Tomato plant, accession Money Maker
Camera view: horizontal (90 deg, fisheye); turntable rotation: 240 degrees
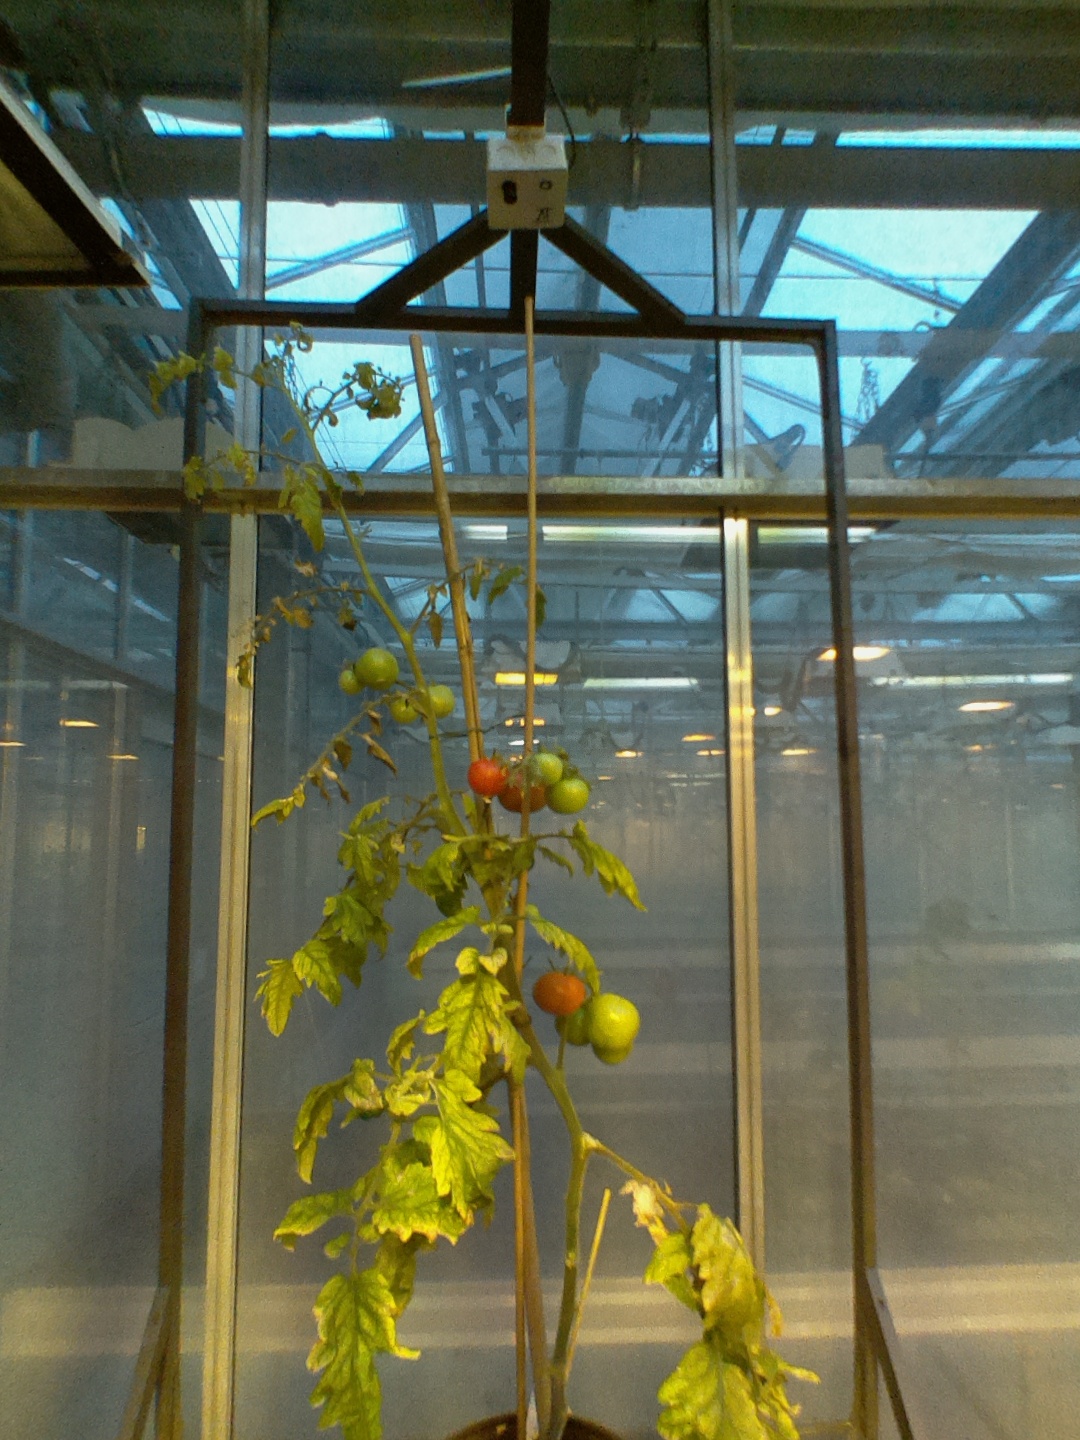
BBCH growth stage 82: 20%-30% of fruits show typical fully ripe color